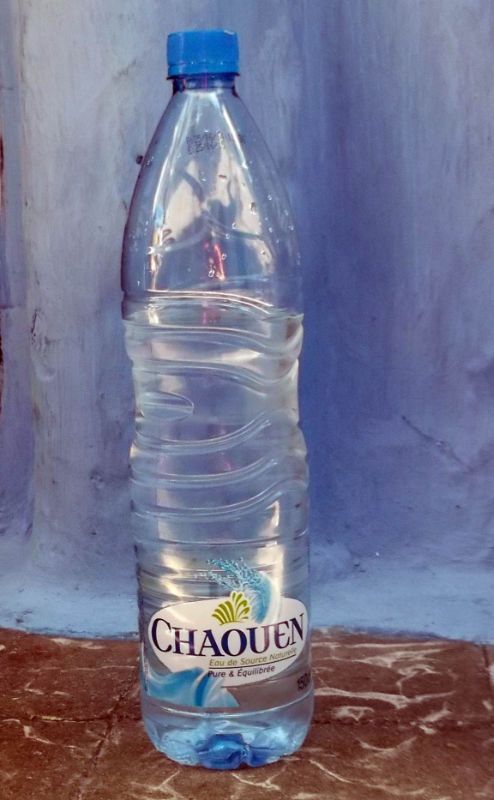
Label: plastic